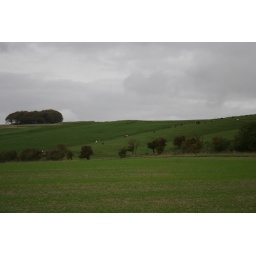
white horse near avebury